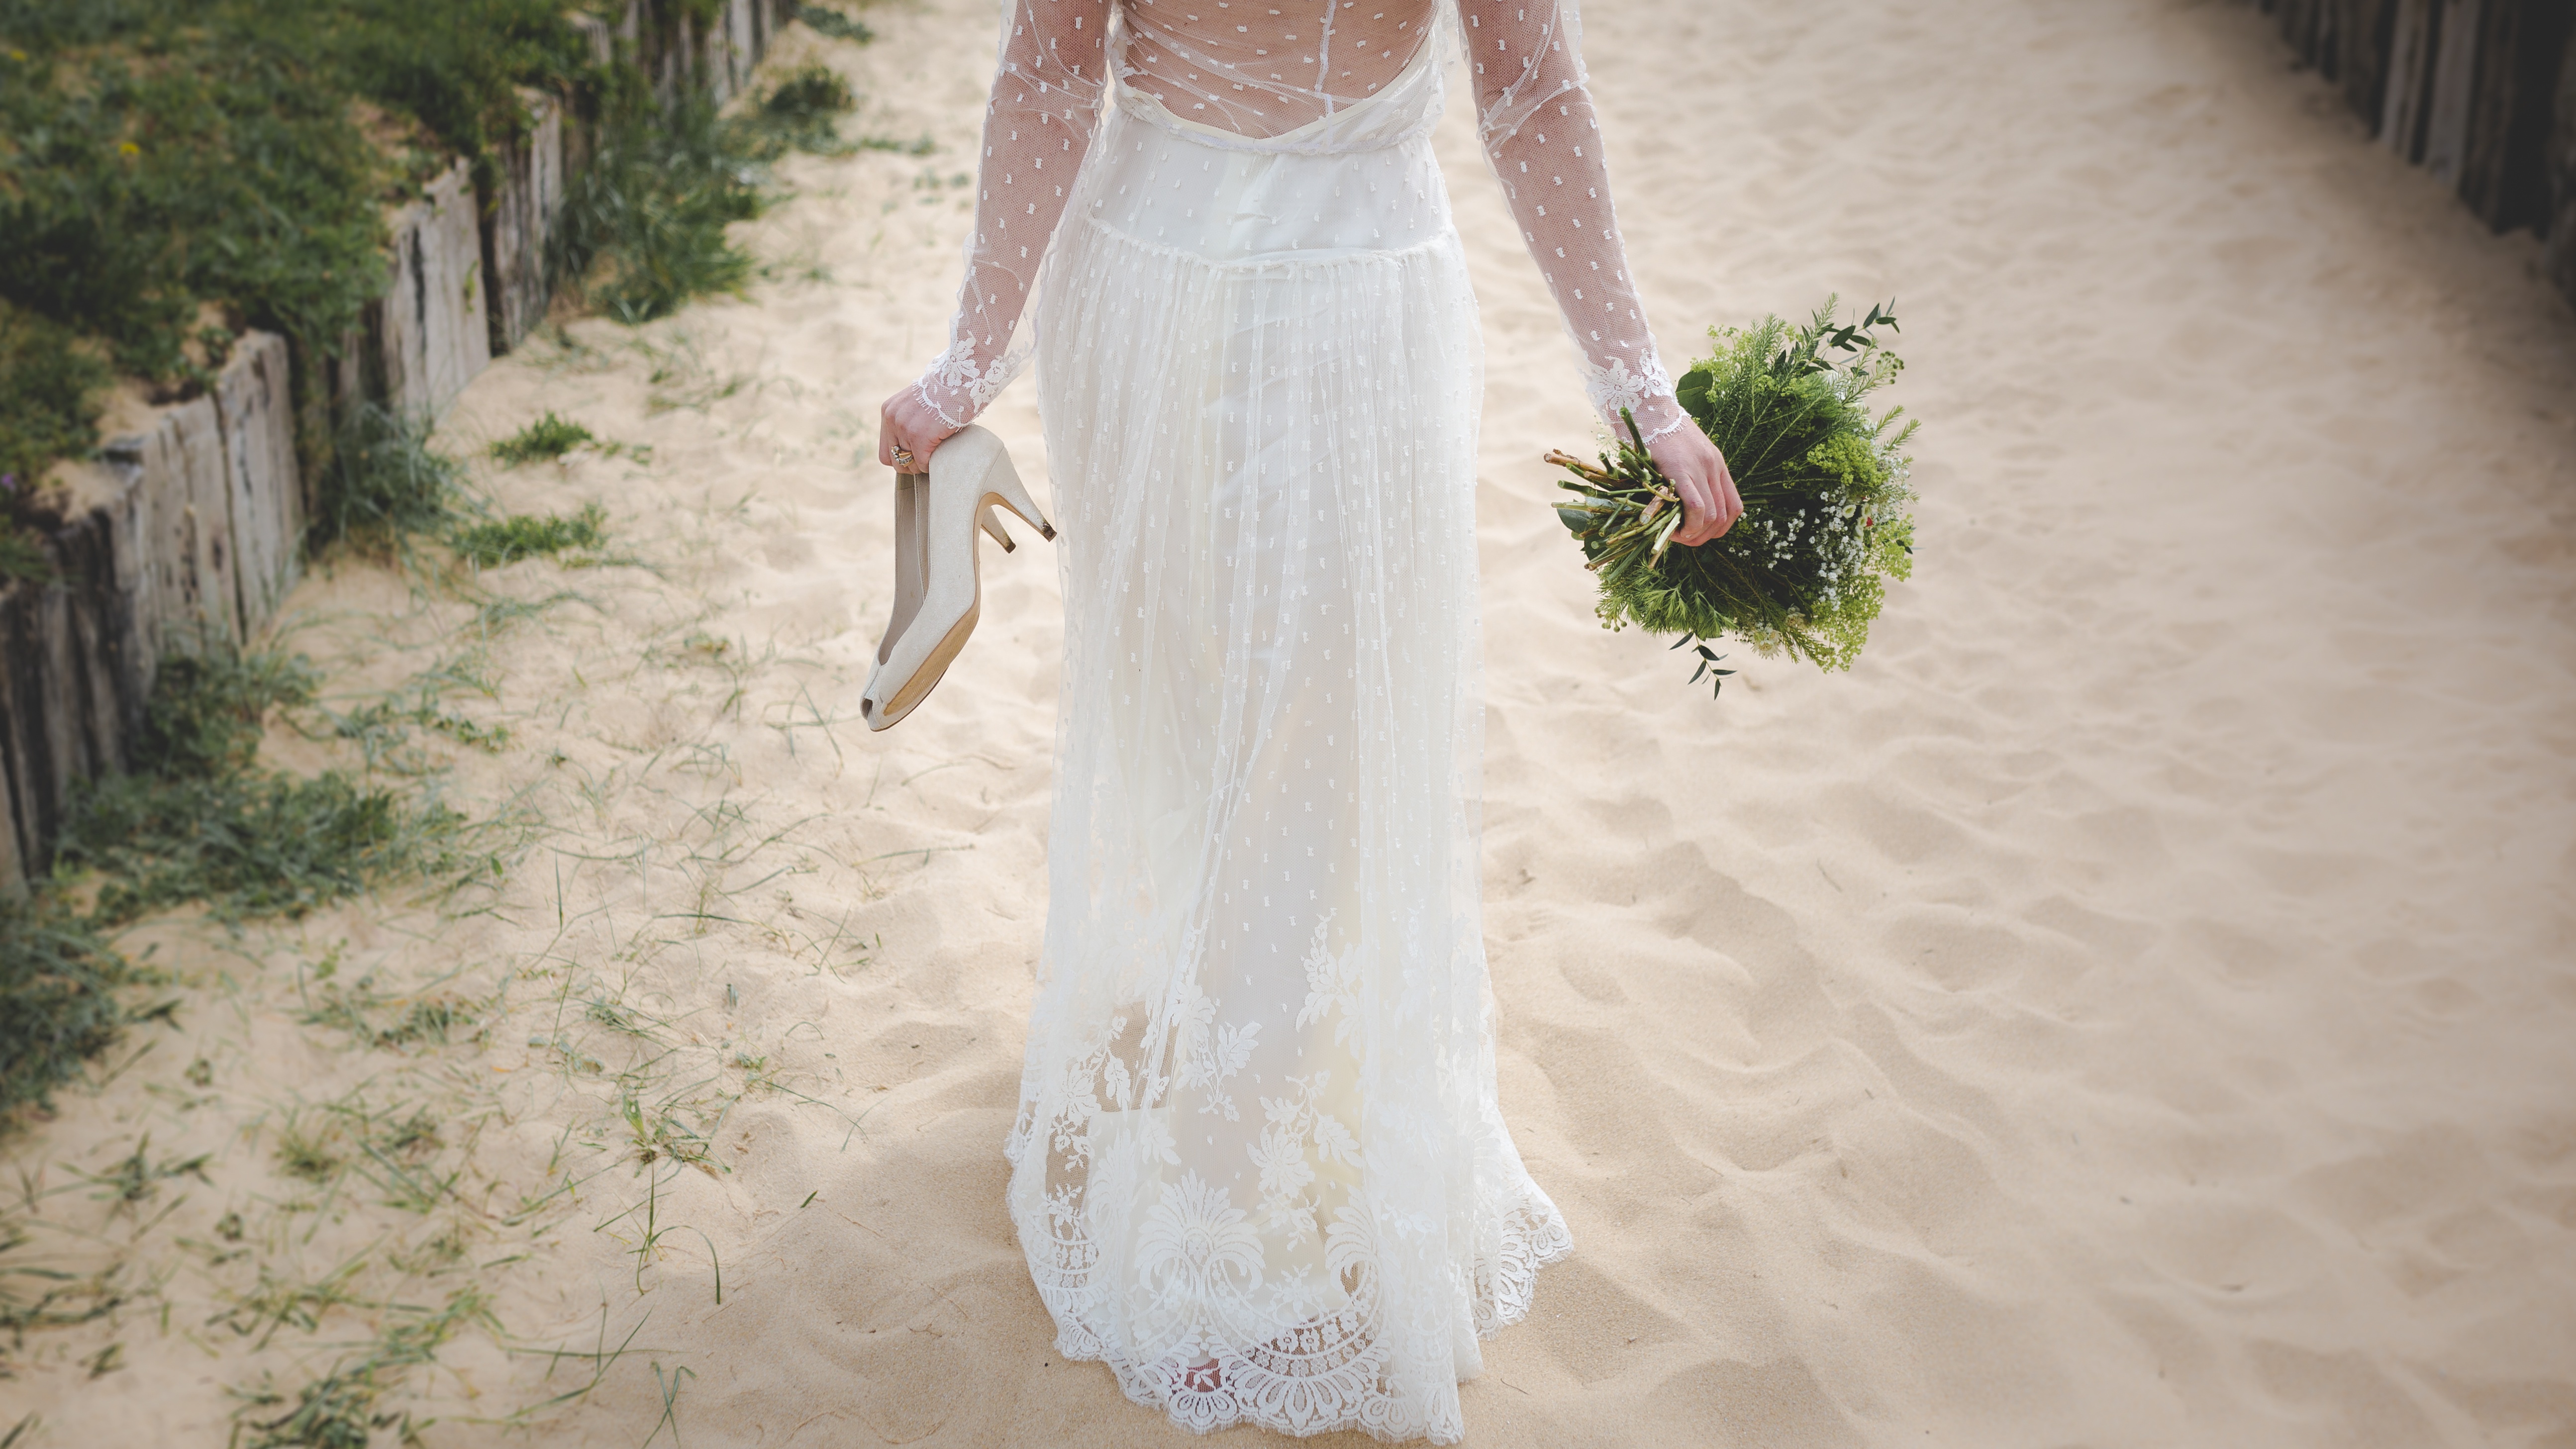
woman, flower, bouquet, clothing, wedding, wedding dress, bride, ceremony, dress, photograph, gown, veil, bridal veil, bridal clothing, bridal accessory